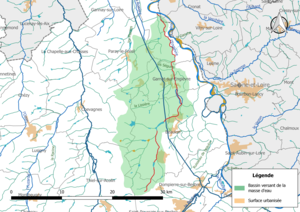
Carte de la masse d'eau «
L'Engièvre est un cours d'eau français qui coule dans les départements de l'Allier et de Saône-et-Loire. C'est un affluent en rive gauche de la Loire.